Larry Little

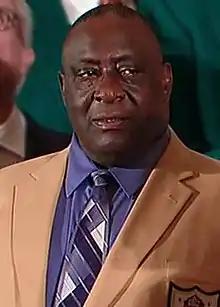
Little in 2013

Larry Chatmon Little (born November 2, 1945) is an American former professional football player who was a guard in the American Football League (AFL) and the National Football League (NFL). He played college football for the Bethune–Cookman Wildcats. He signed with the San Diego Chargers as an undrafted free agent in 1967. After two years in San Diego, he was then traded to the Miami Dolphins where he played for the rest of his career, establishing himself as one of the best guards in the NFL.